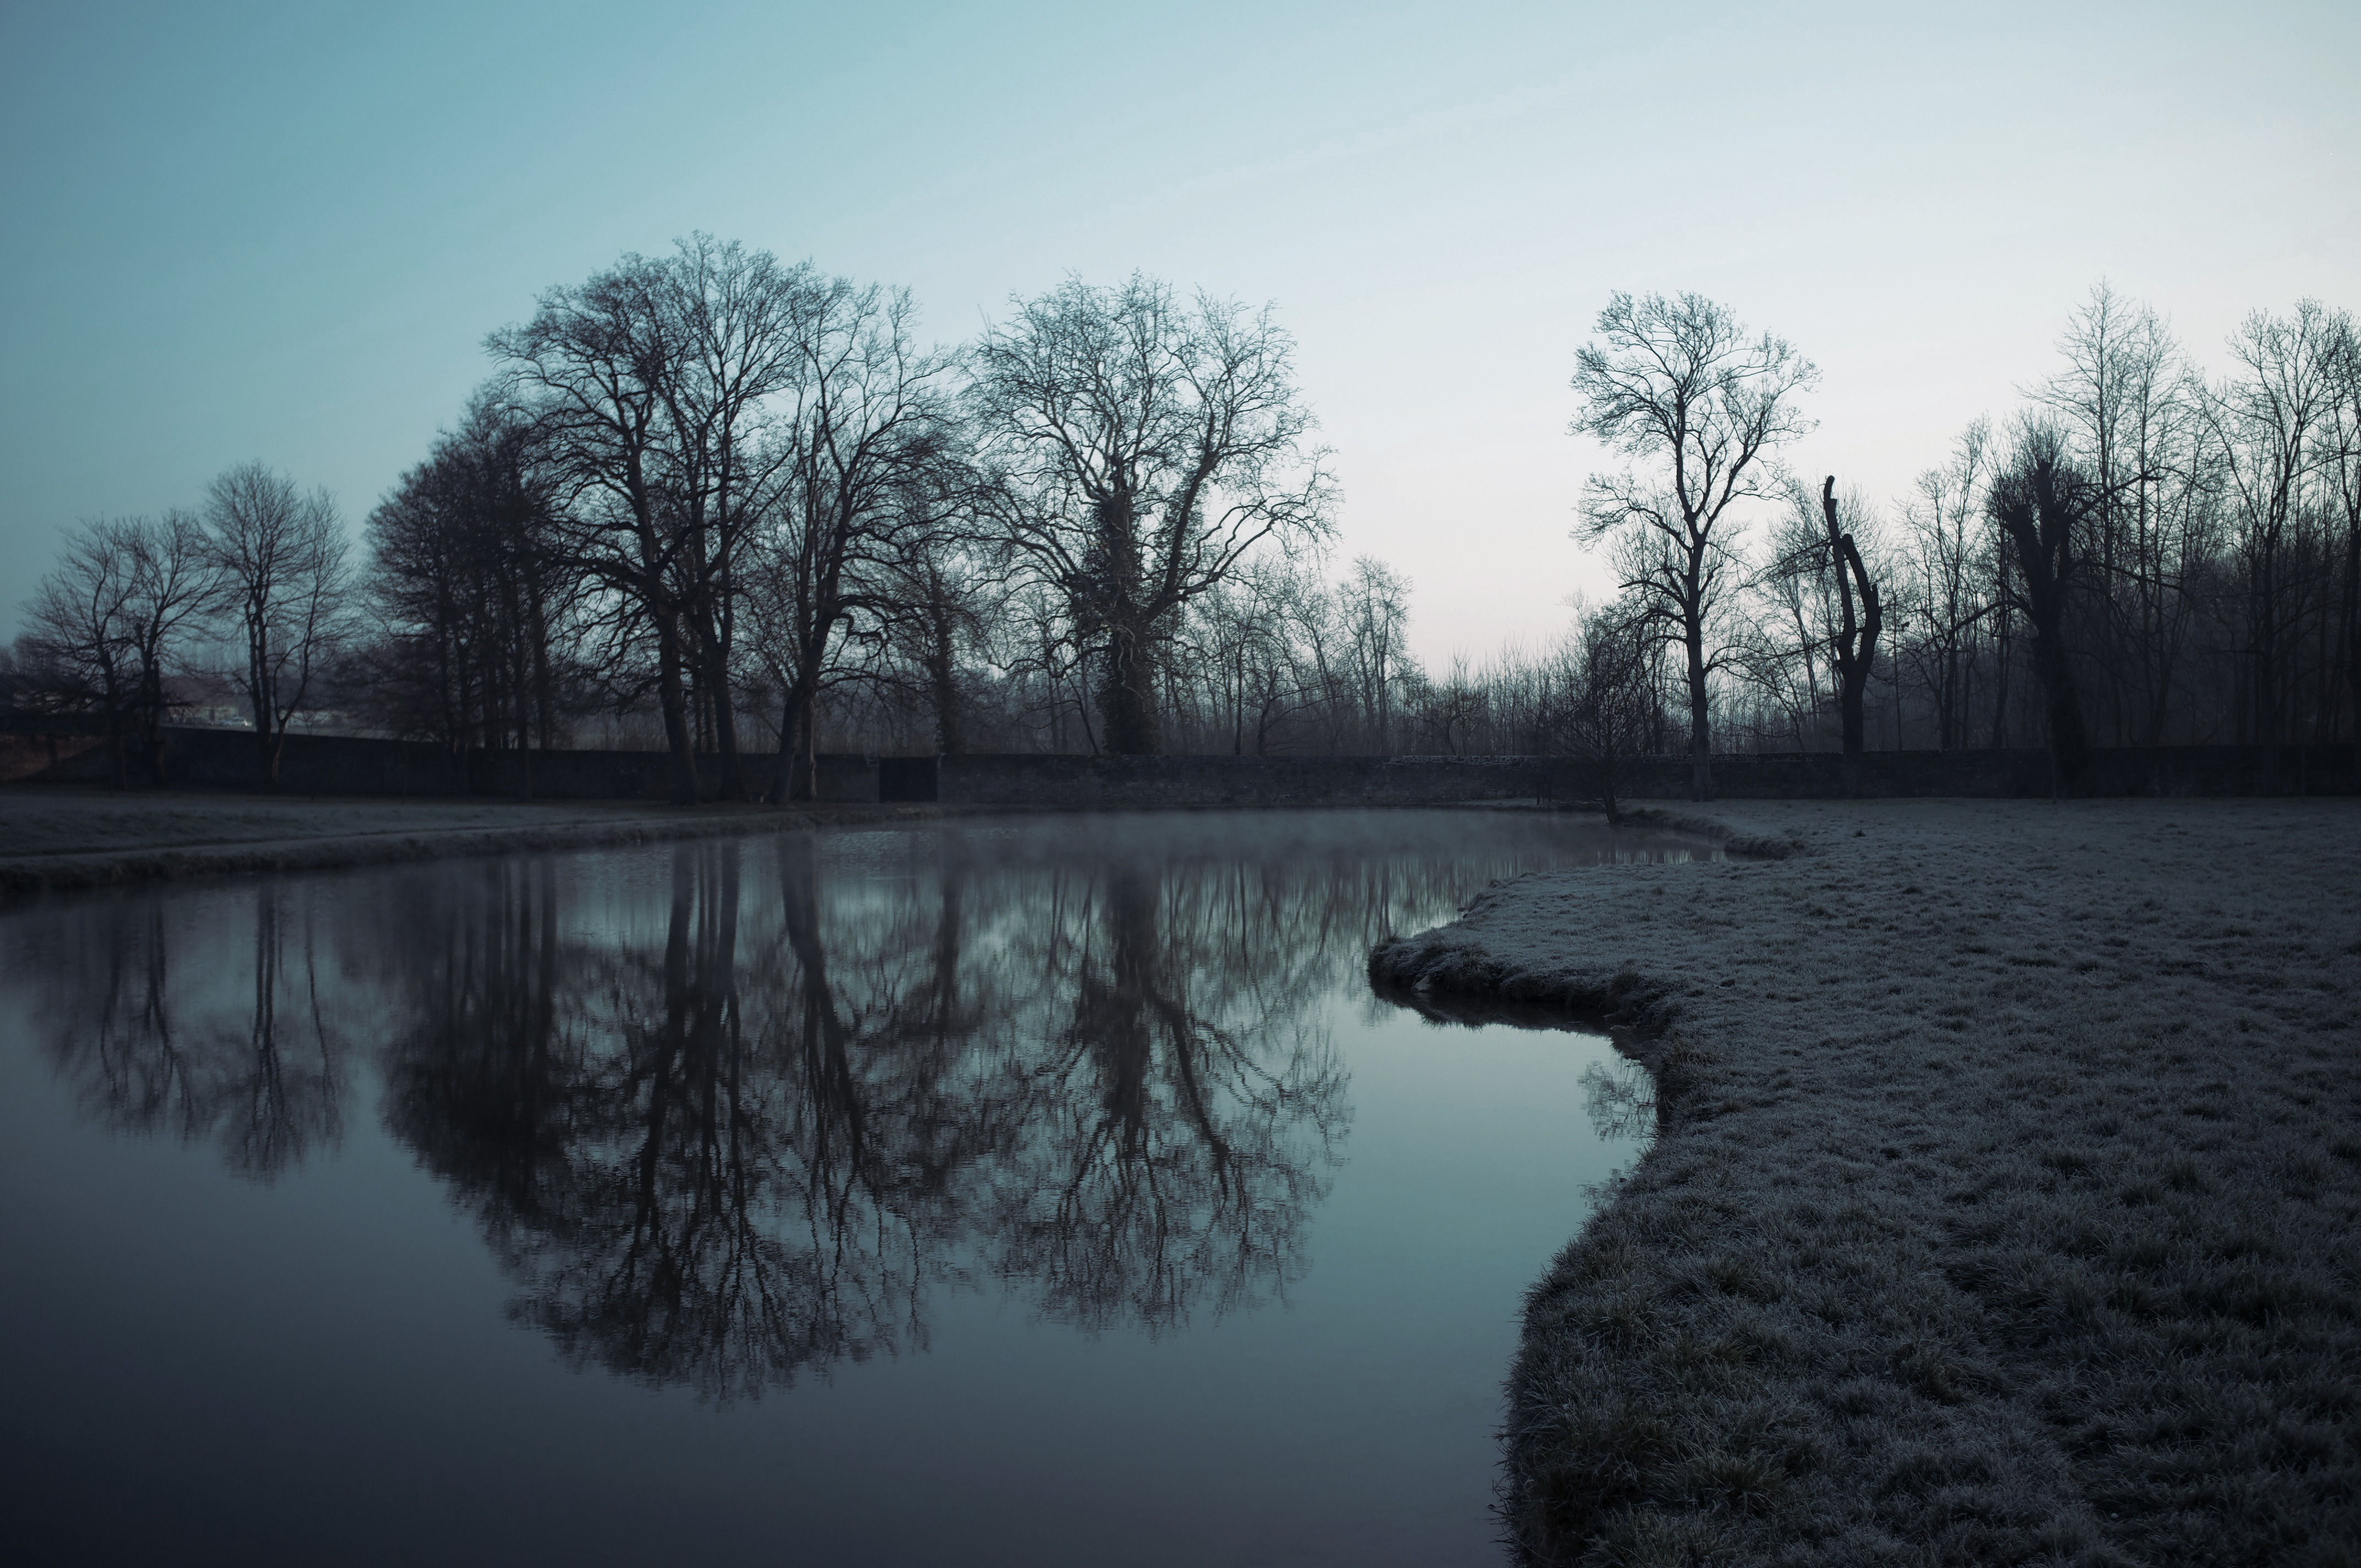
landscape, tree, water, nature, forest, winter, cloud, sunrise, mist, sunlight, morning, lake, dawn, river, dusk, pond, evening, reflection, weather, blue, reservoir, monochrome, season, trees, reflections, monochrome photography, atmospheric phenomenon, woody plant